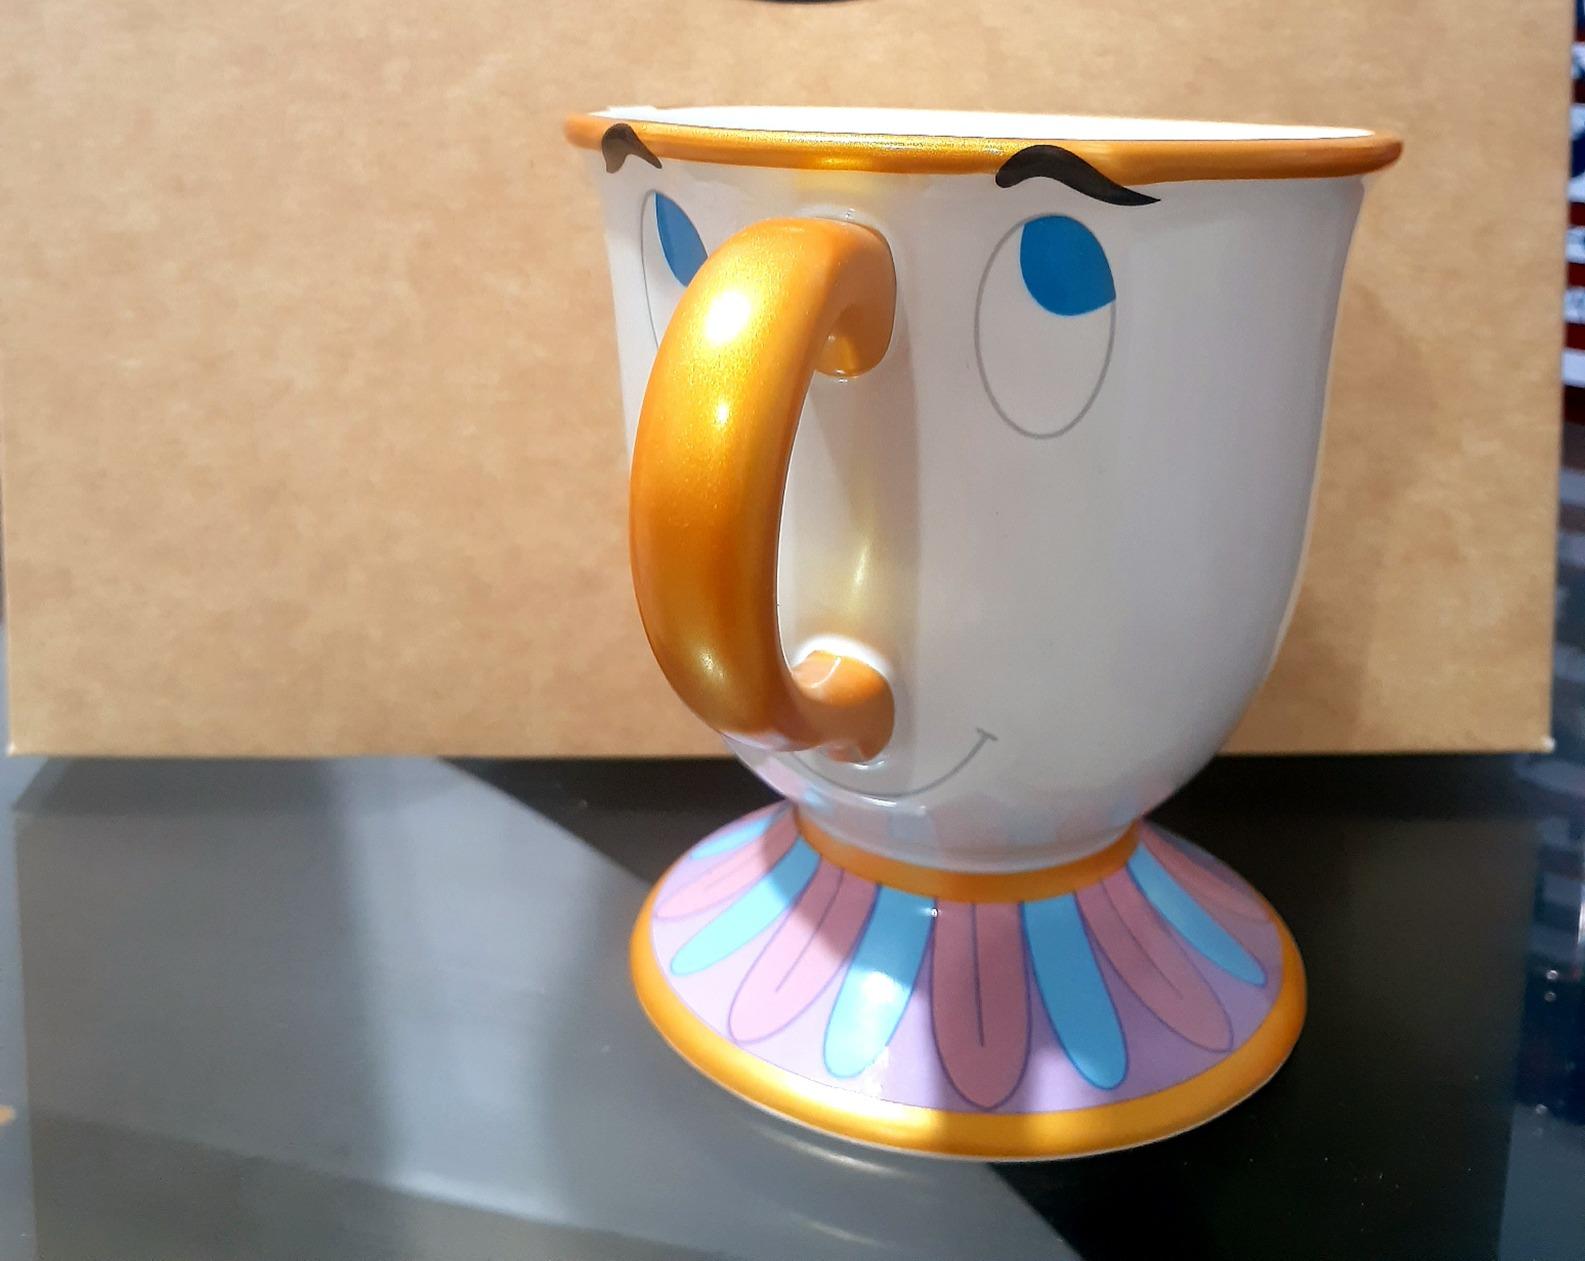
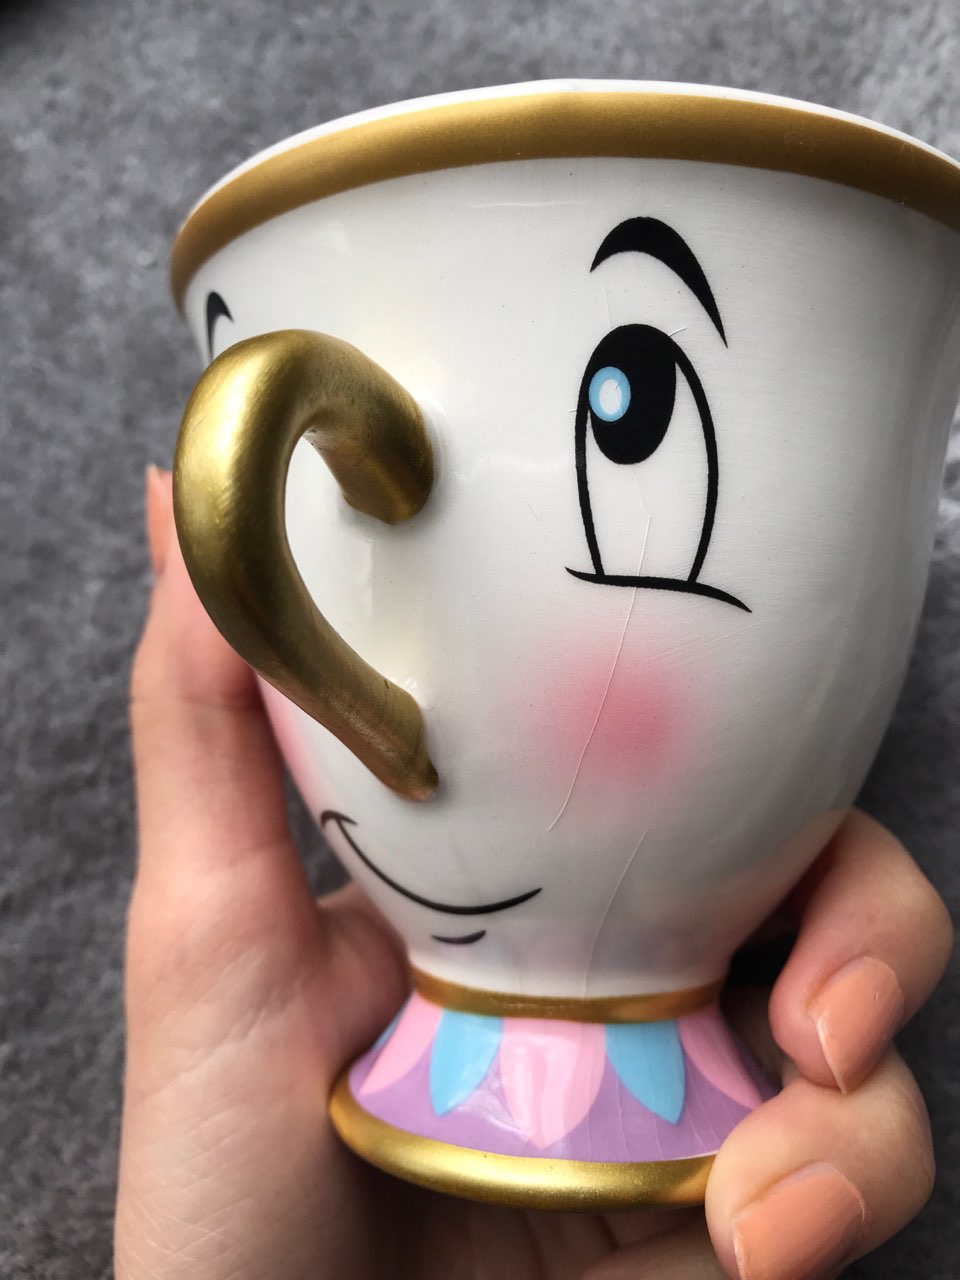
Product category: items_mug
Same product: no